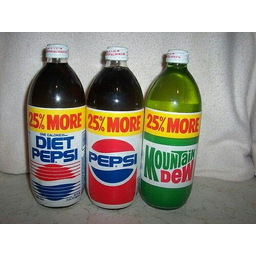
Label: plastic